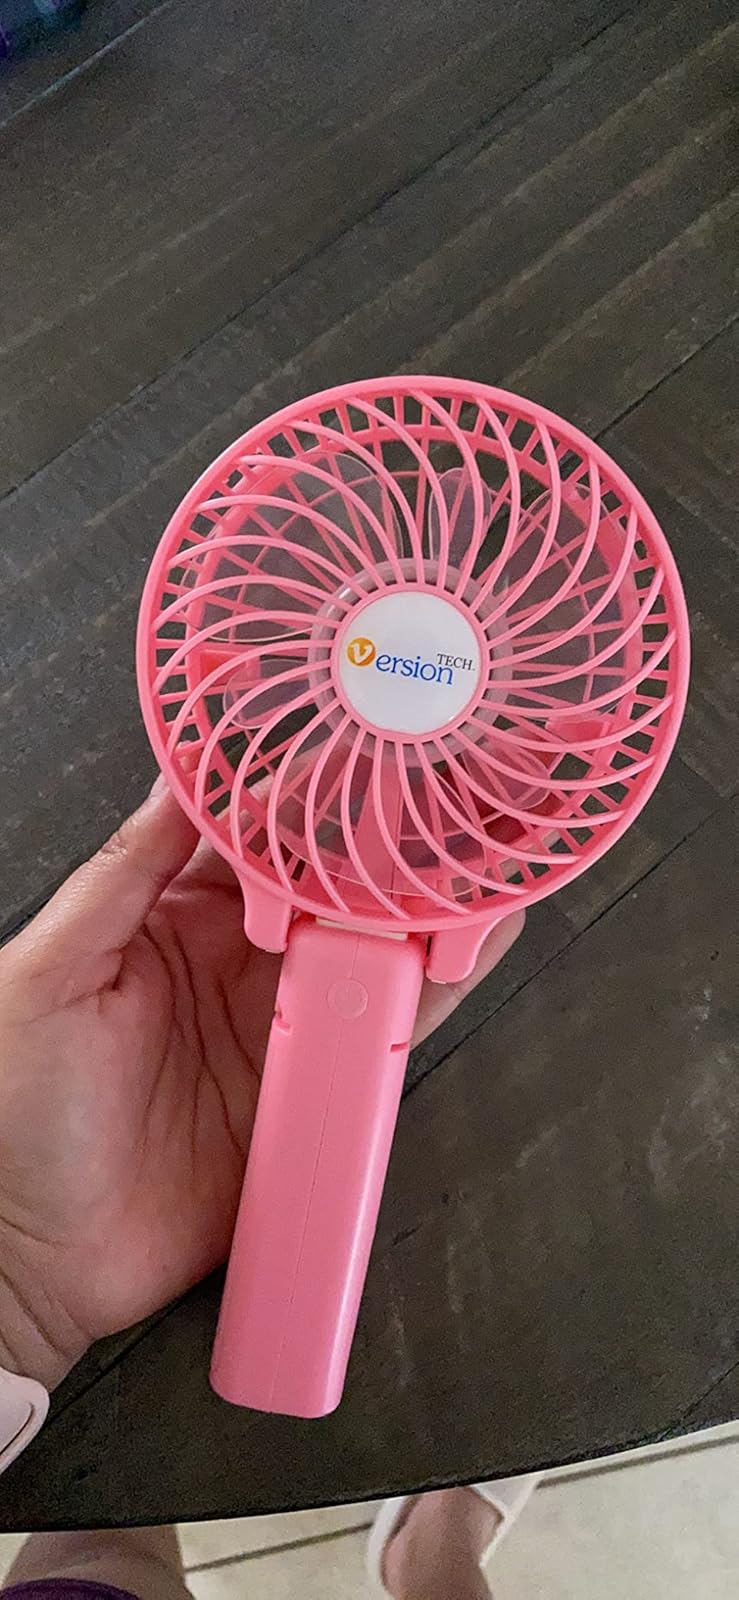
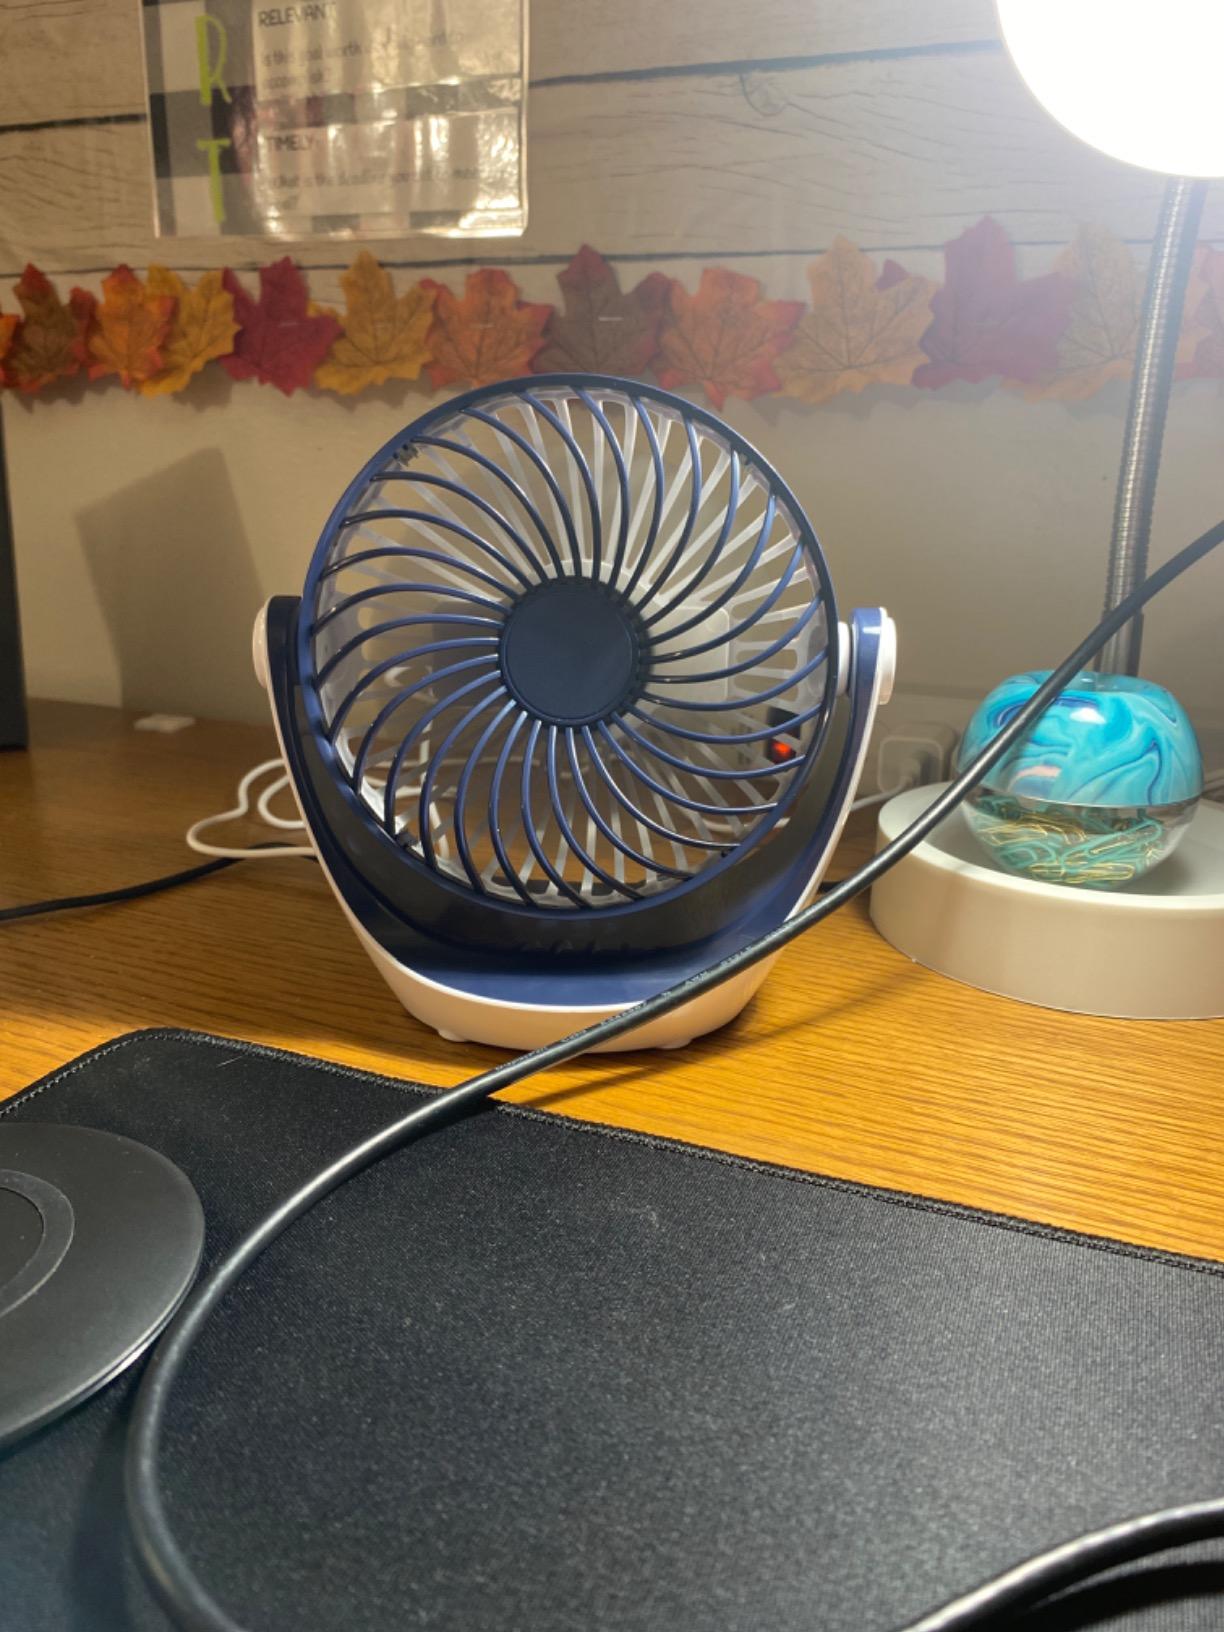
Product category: fan
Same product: no